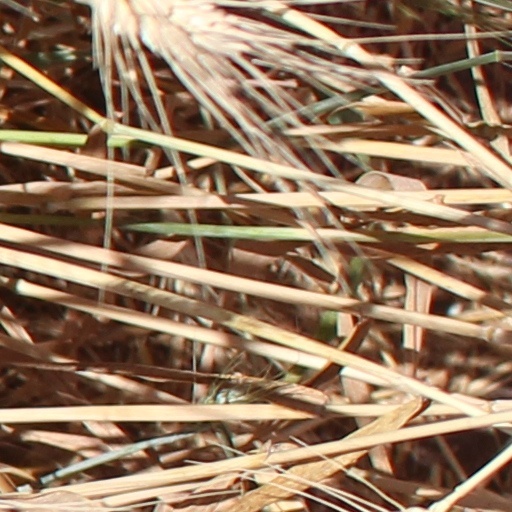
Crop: wheat